John Bolton

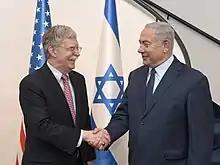
Bolton greeting Israeli Prime Minister Benjamin Netanyahu in August 2018

In late August 2019, Bolton met Alexander Lukashenko in Minsk, Belarus.